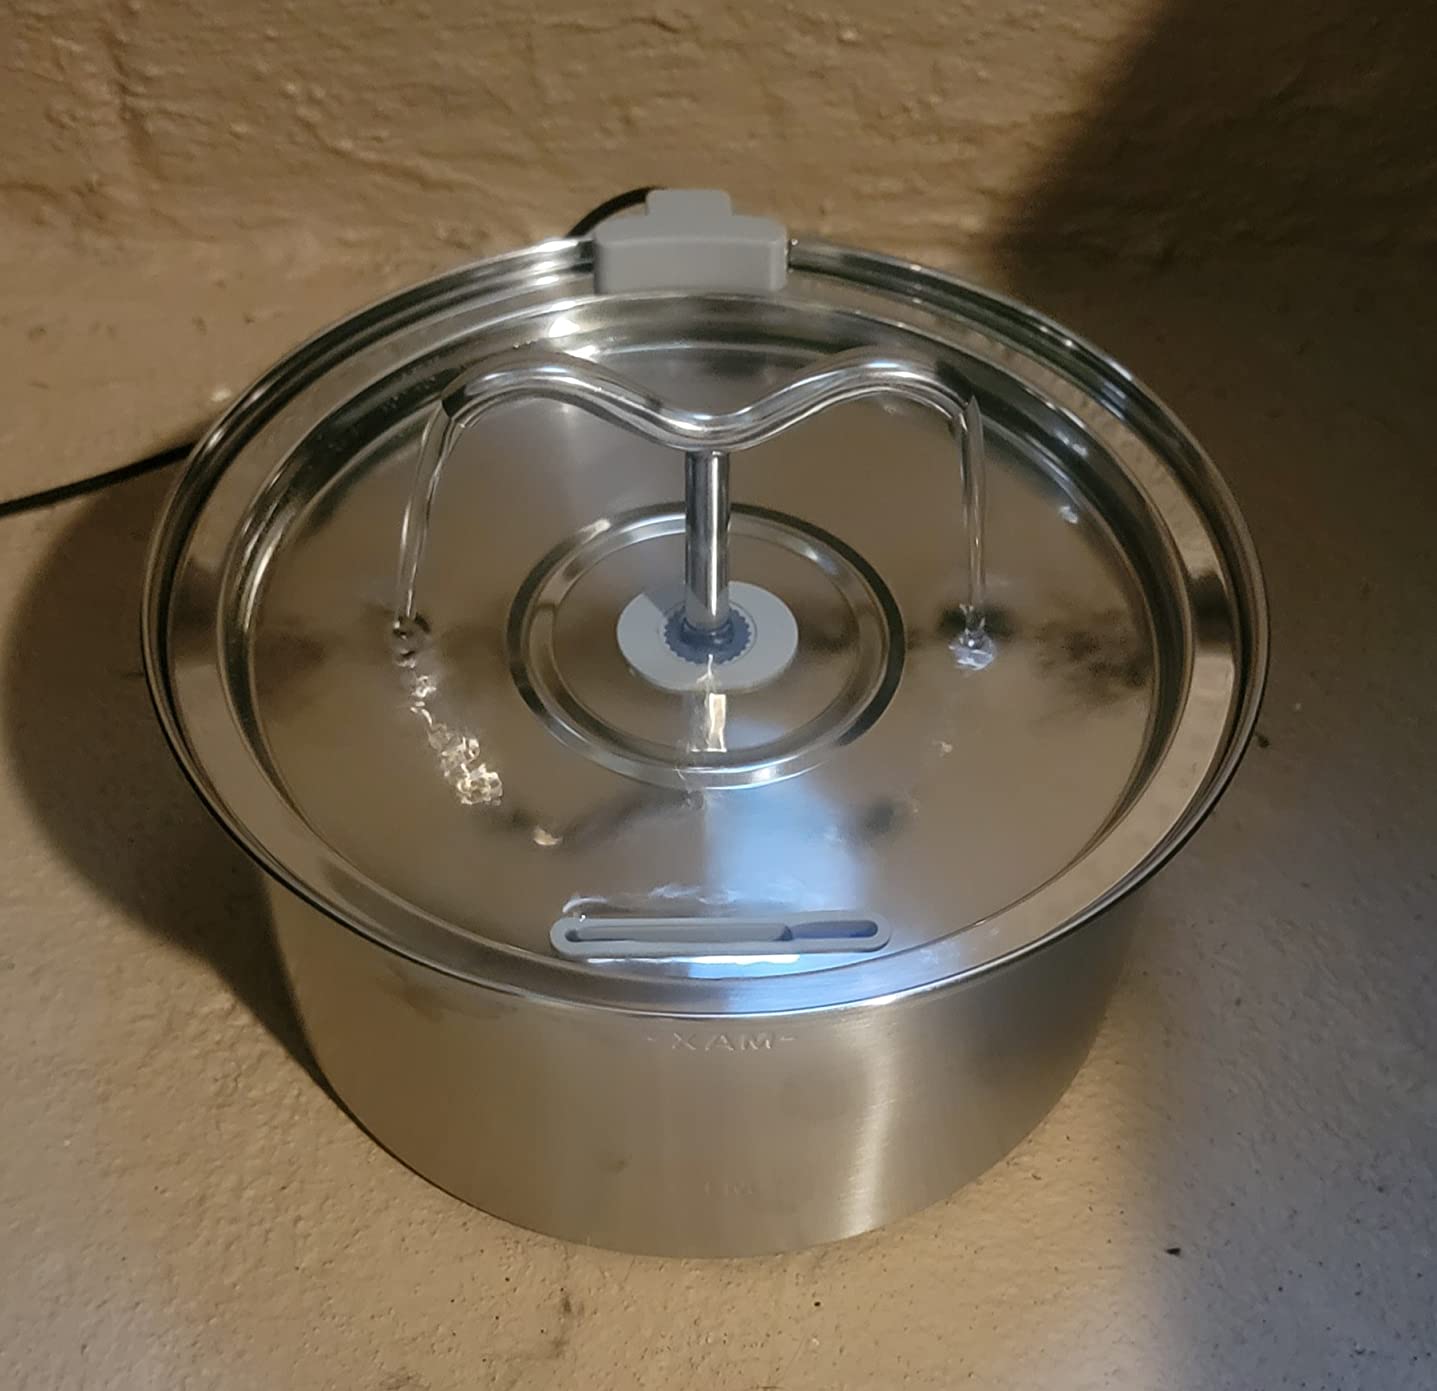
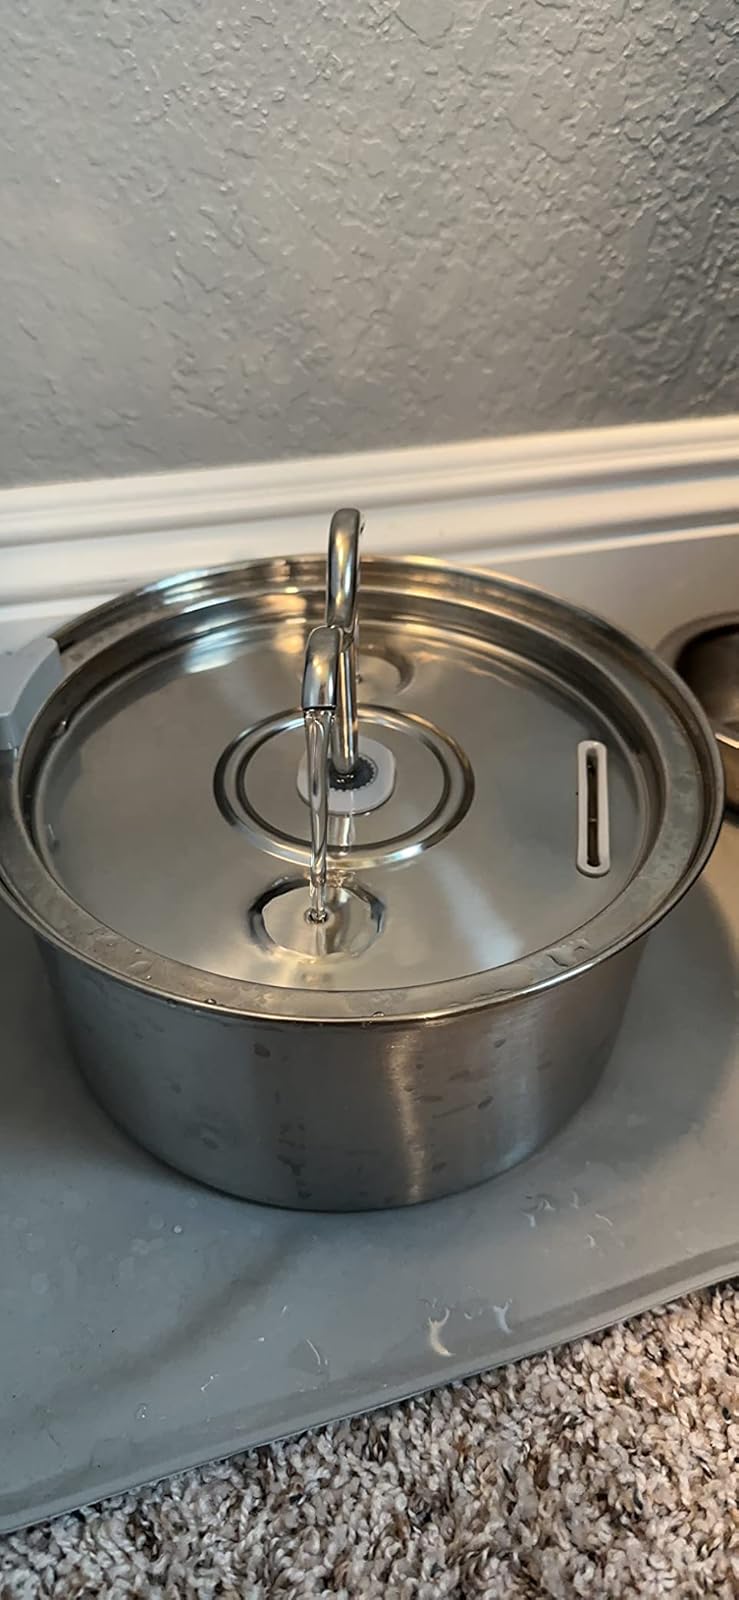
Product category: items_bowl
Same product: yes